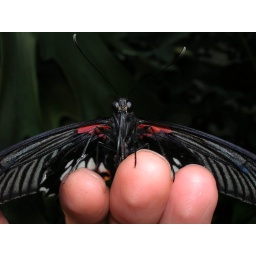
at the butterfly exhibit at ocean park. i should have held him up against a lighter background...